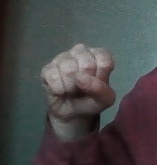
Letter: saad